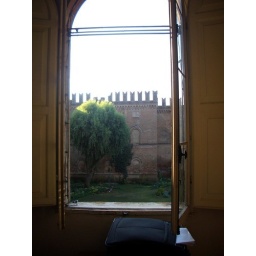
A view from my bedroom in the castle at Galeazza. I'm not joking.